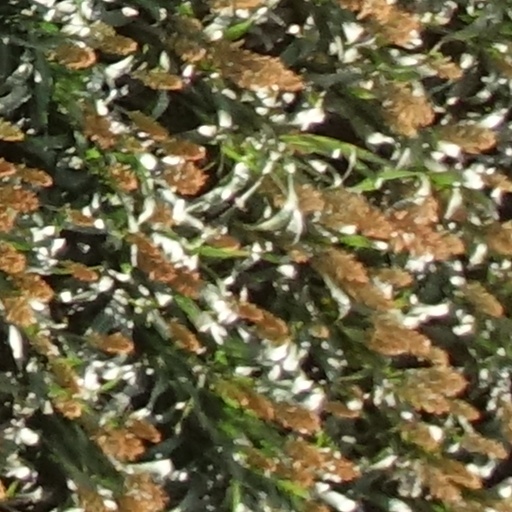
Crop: sorghum